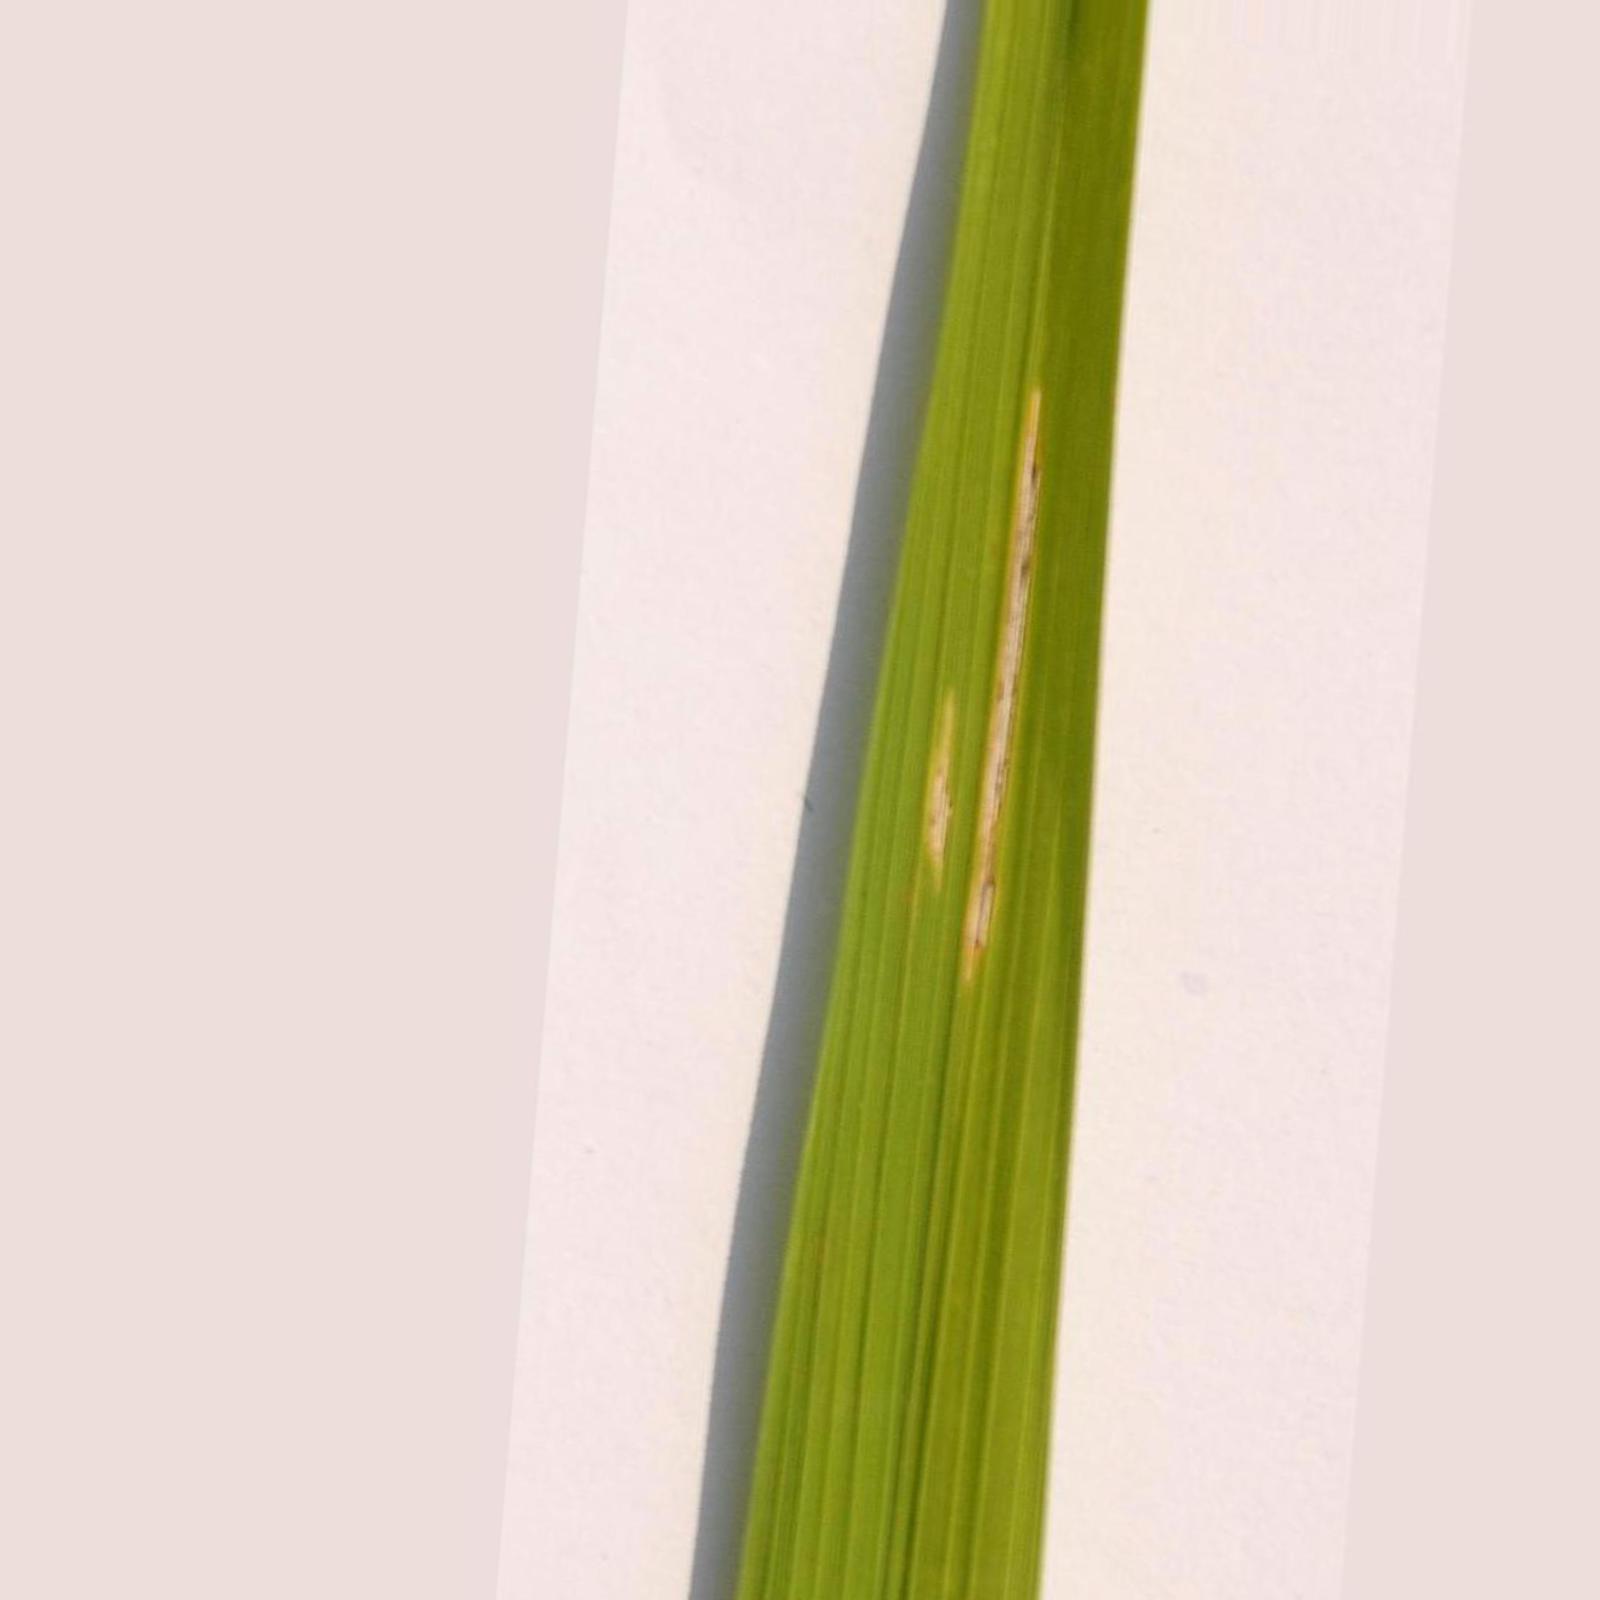
Nhãn: Bệnh Bạc lá (Bacterial leaf blight)